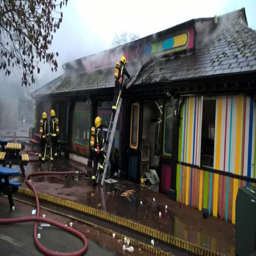
firefighters have been battling a blaze .